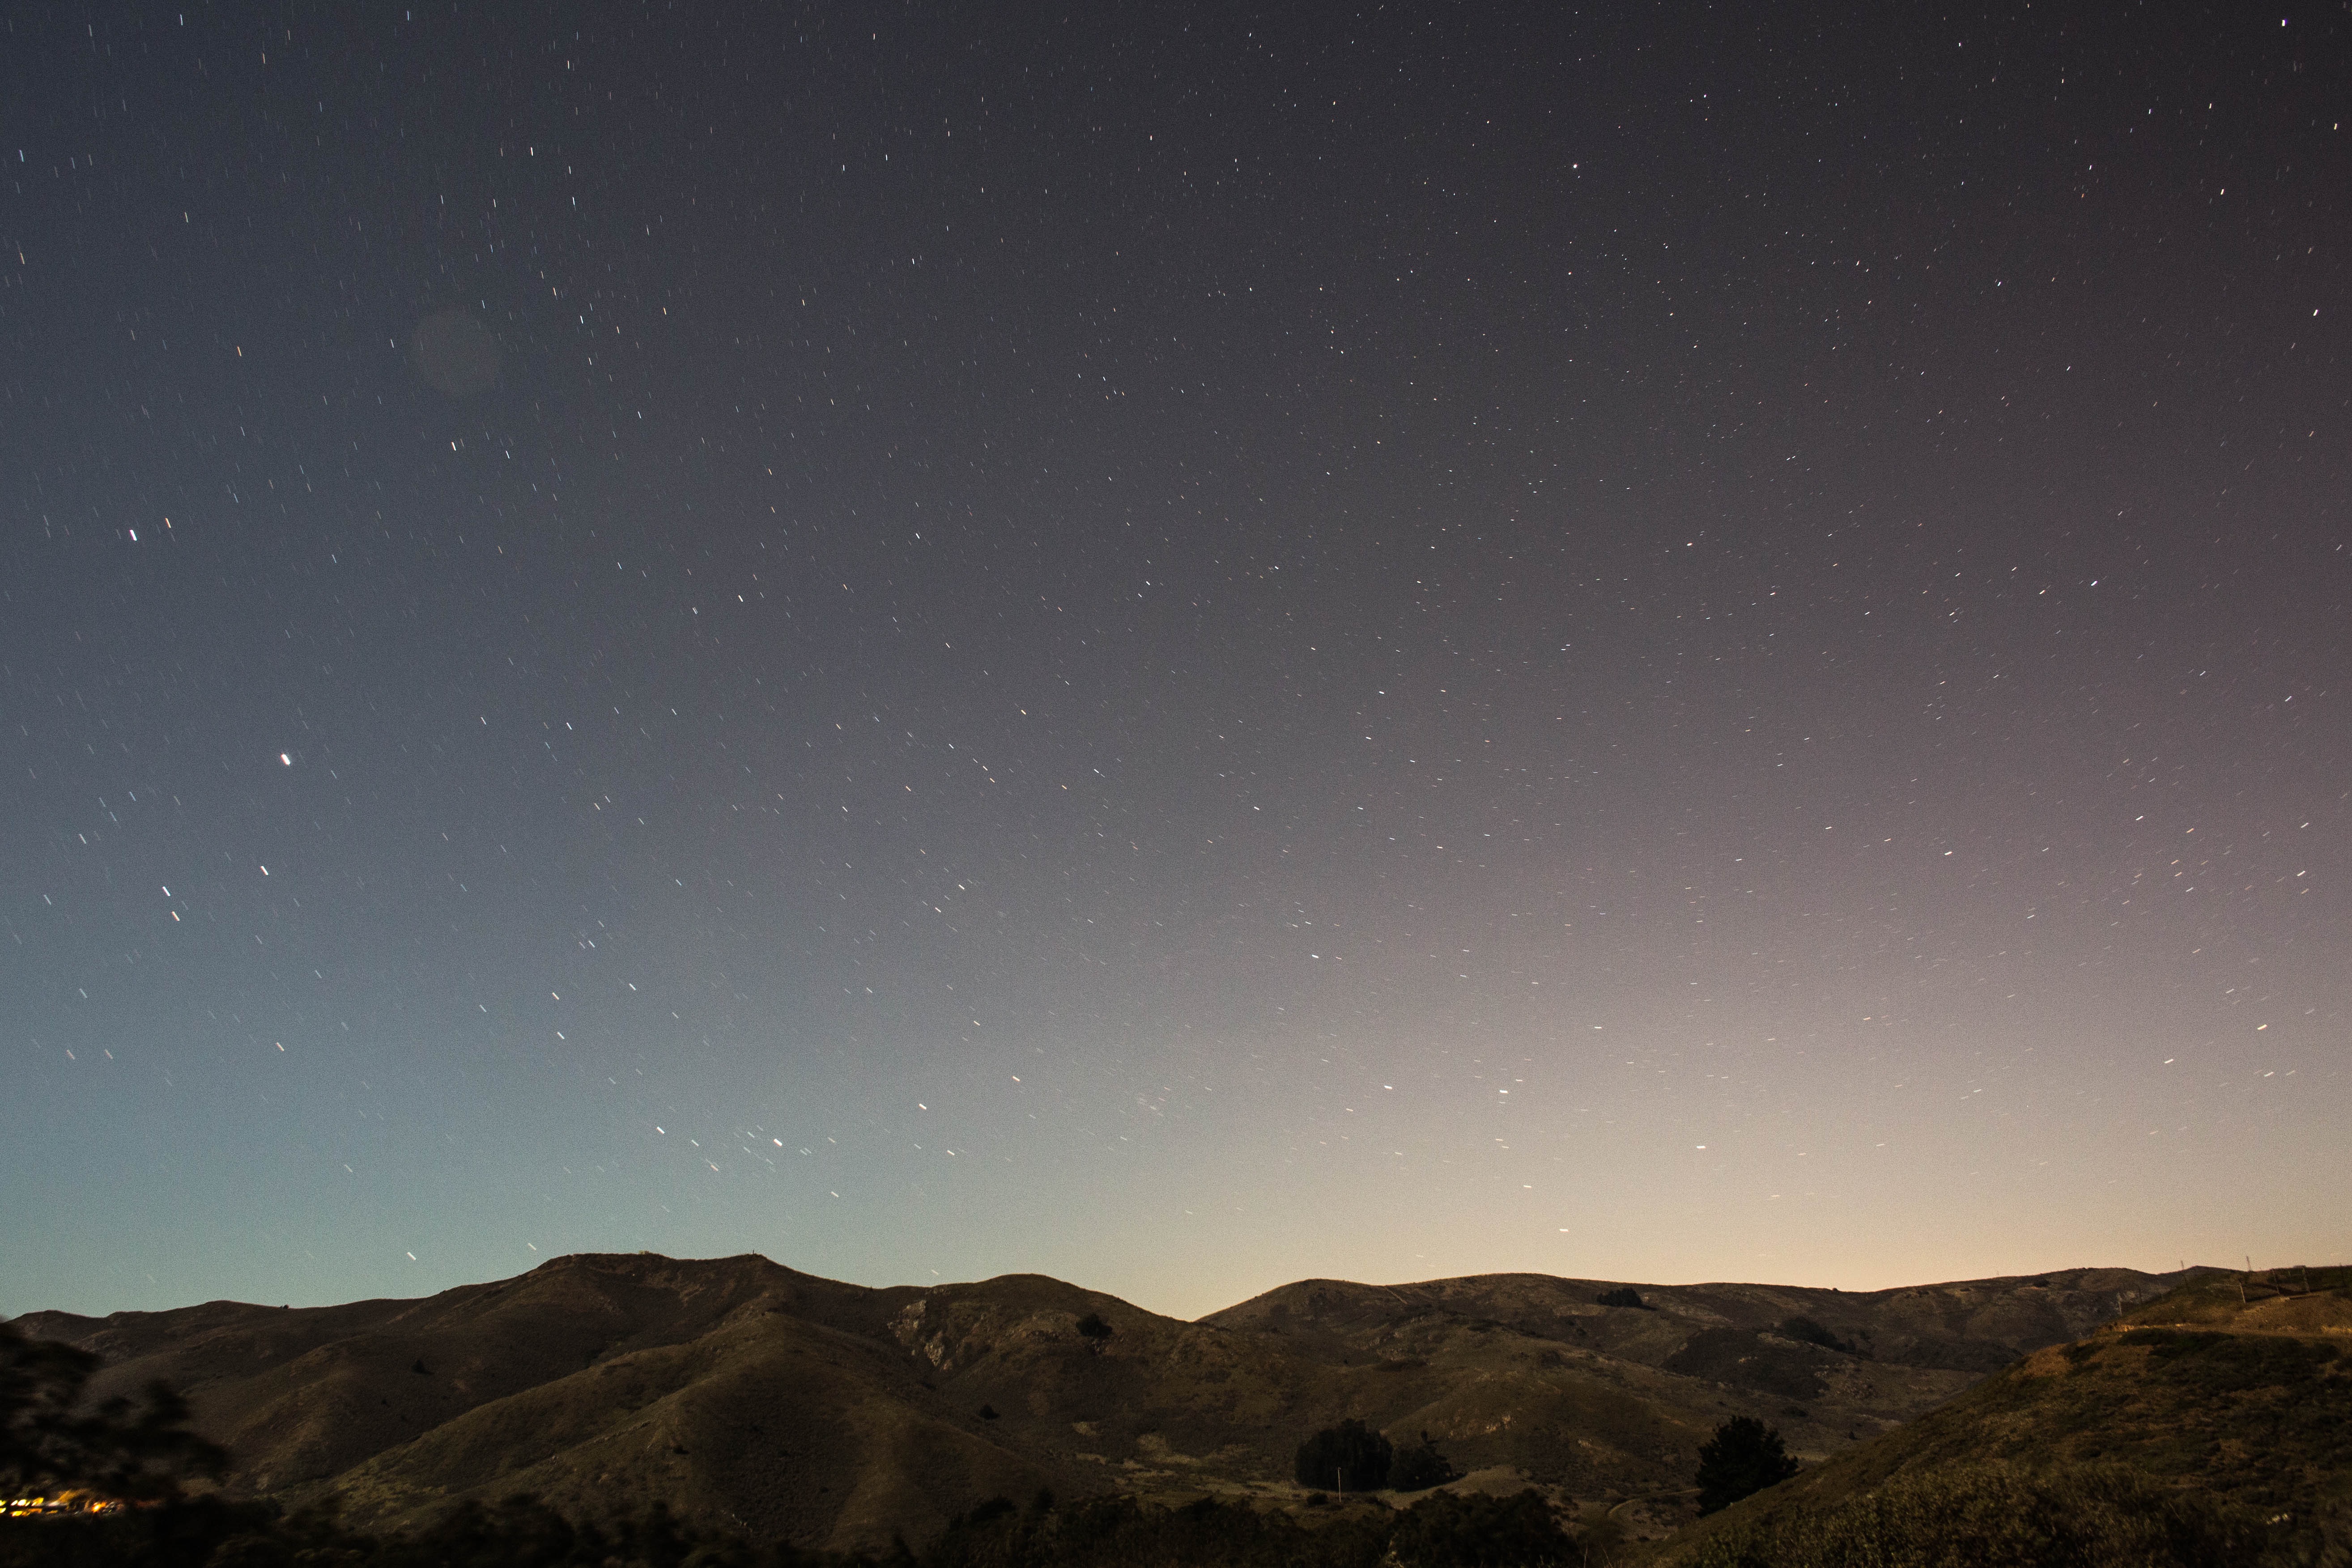
sky, night, star, atmosphere, darkness, galaxy, aurora, astronomy, astronomical object